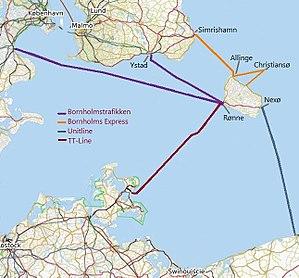
Bornholm est une île du Danemark située dans la mer Baltique à 36 km au sud-est de la province suédoise de Scanie et à 137 km à l'est des premières côtes danoises. D'une superficie de 589 km² et peuplée par environ 40 000 habitants, elle dépend de la région de Hovedstaden. Son chef-lieu est Rønne. Sa Borgmester est Winni Grosbøll.